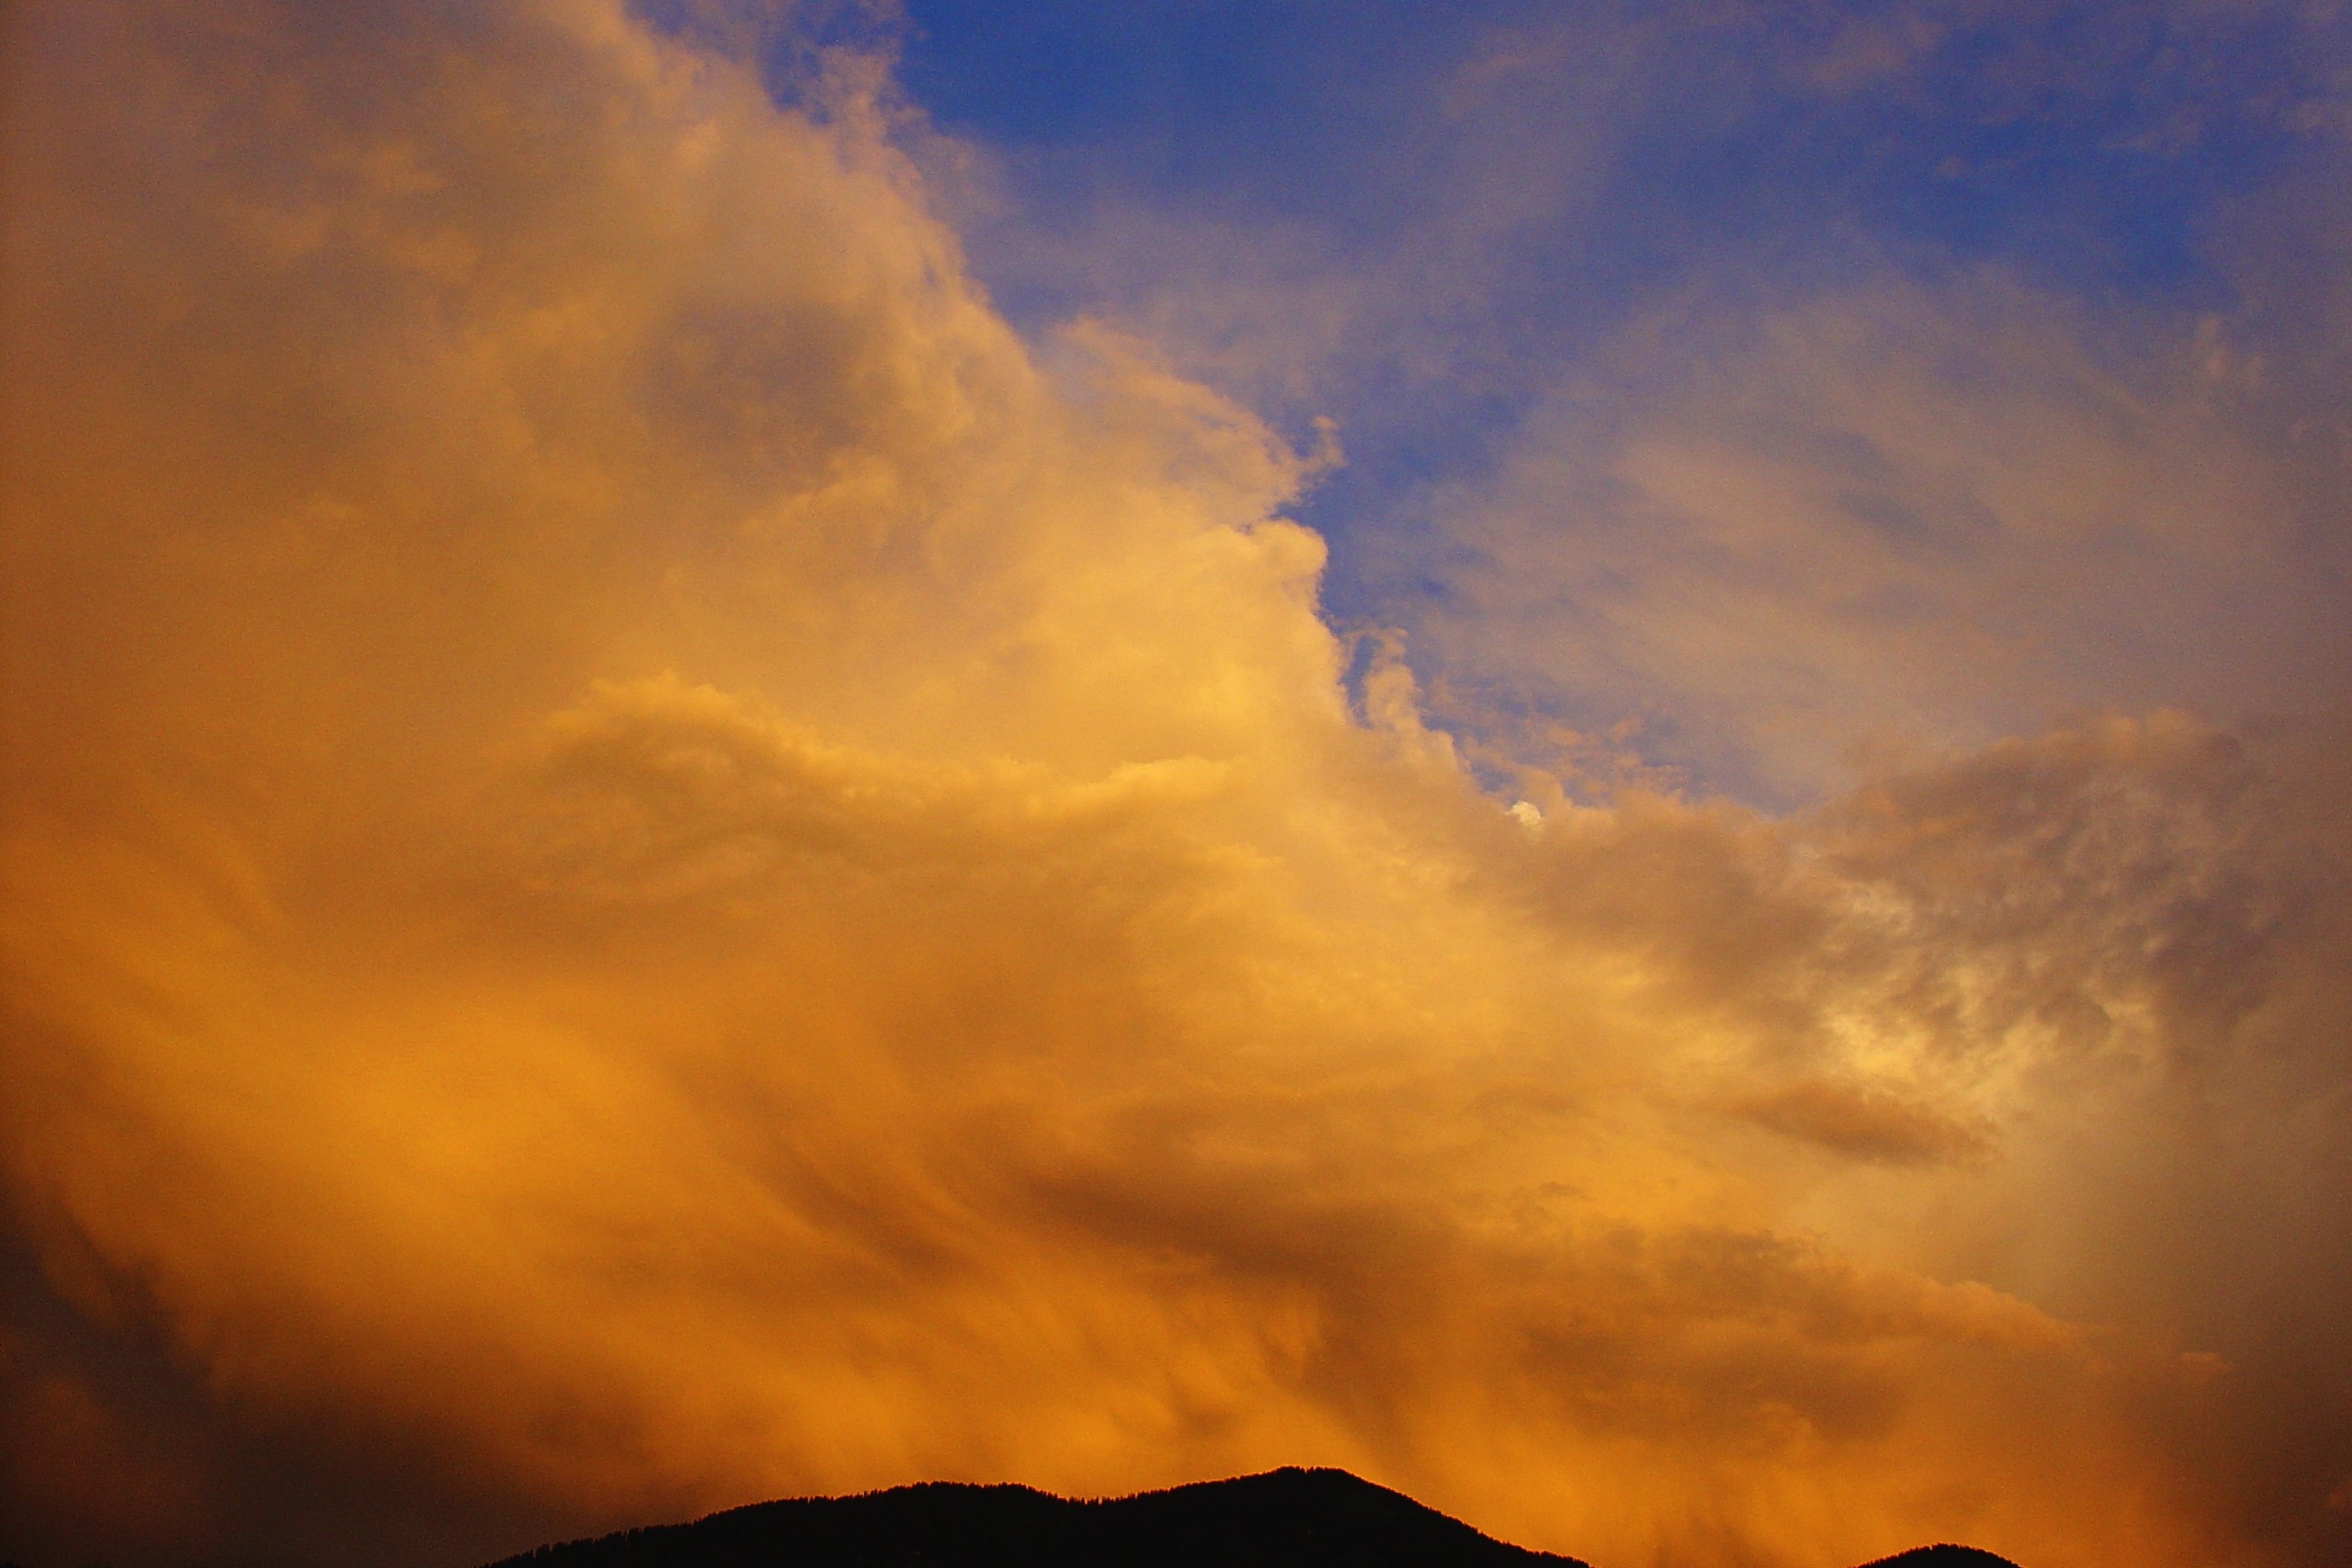
horizon, cloud, sky, sun, sunrise, sunset, sunlight, morning, dawn, atmosphere, dusk, evening, weather, cumulus, drama, clouds, mood, forward, afterglow, evening sky, weather mood, meteorological phenomenon, atmospheric phenomenon, red sky at morning